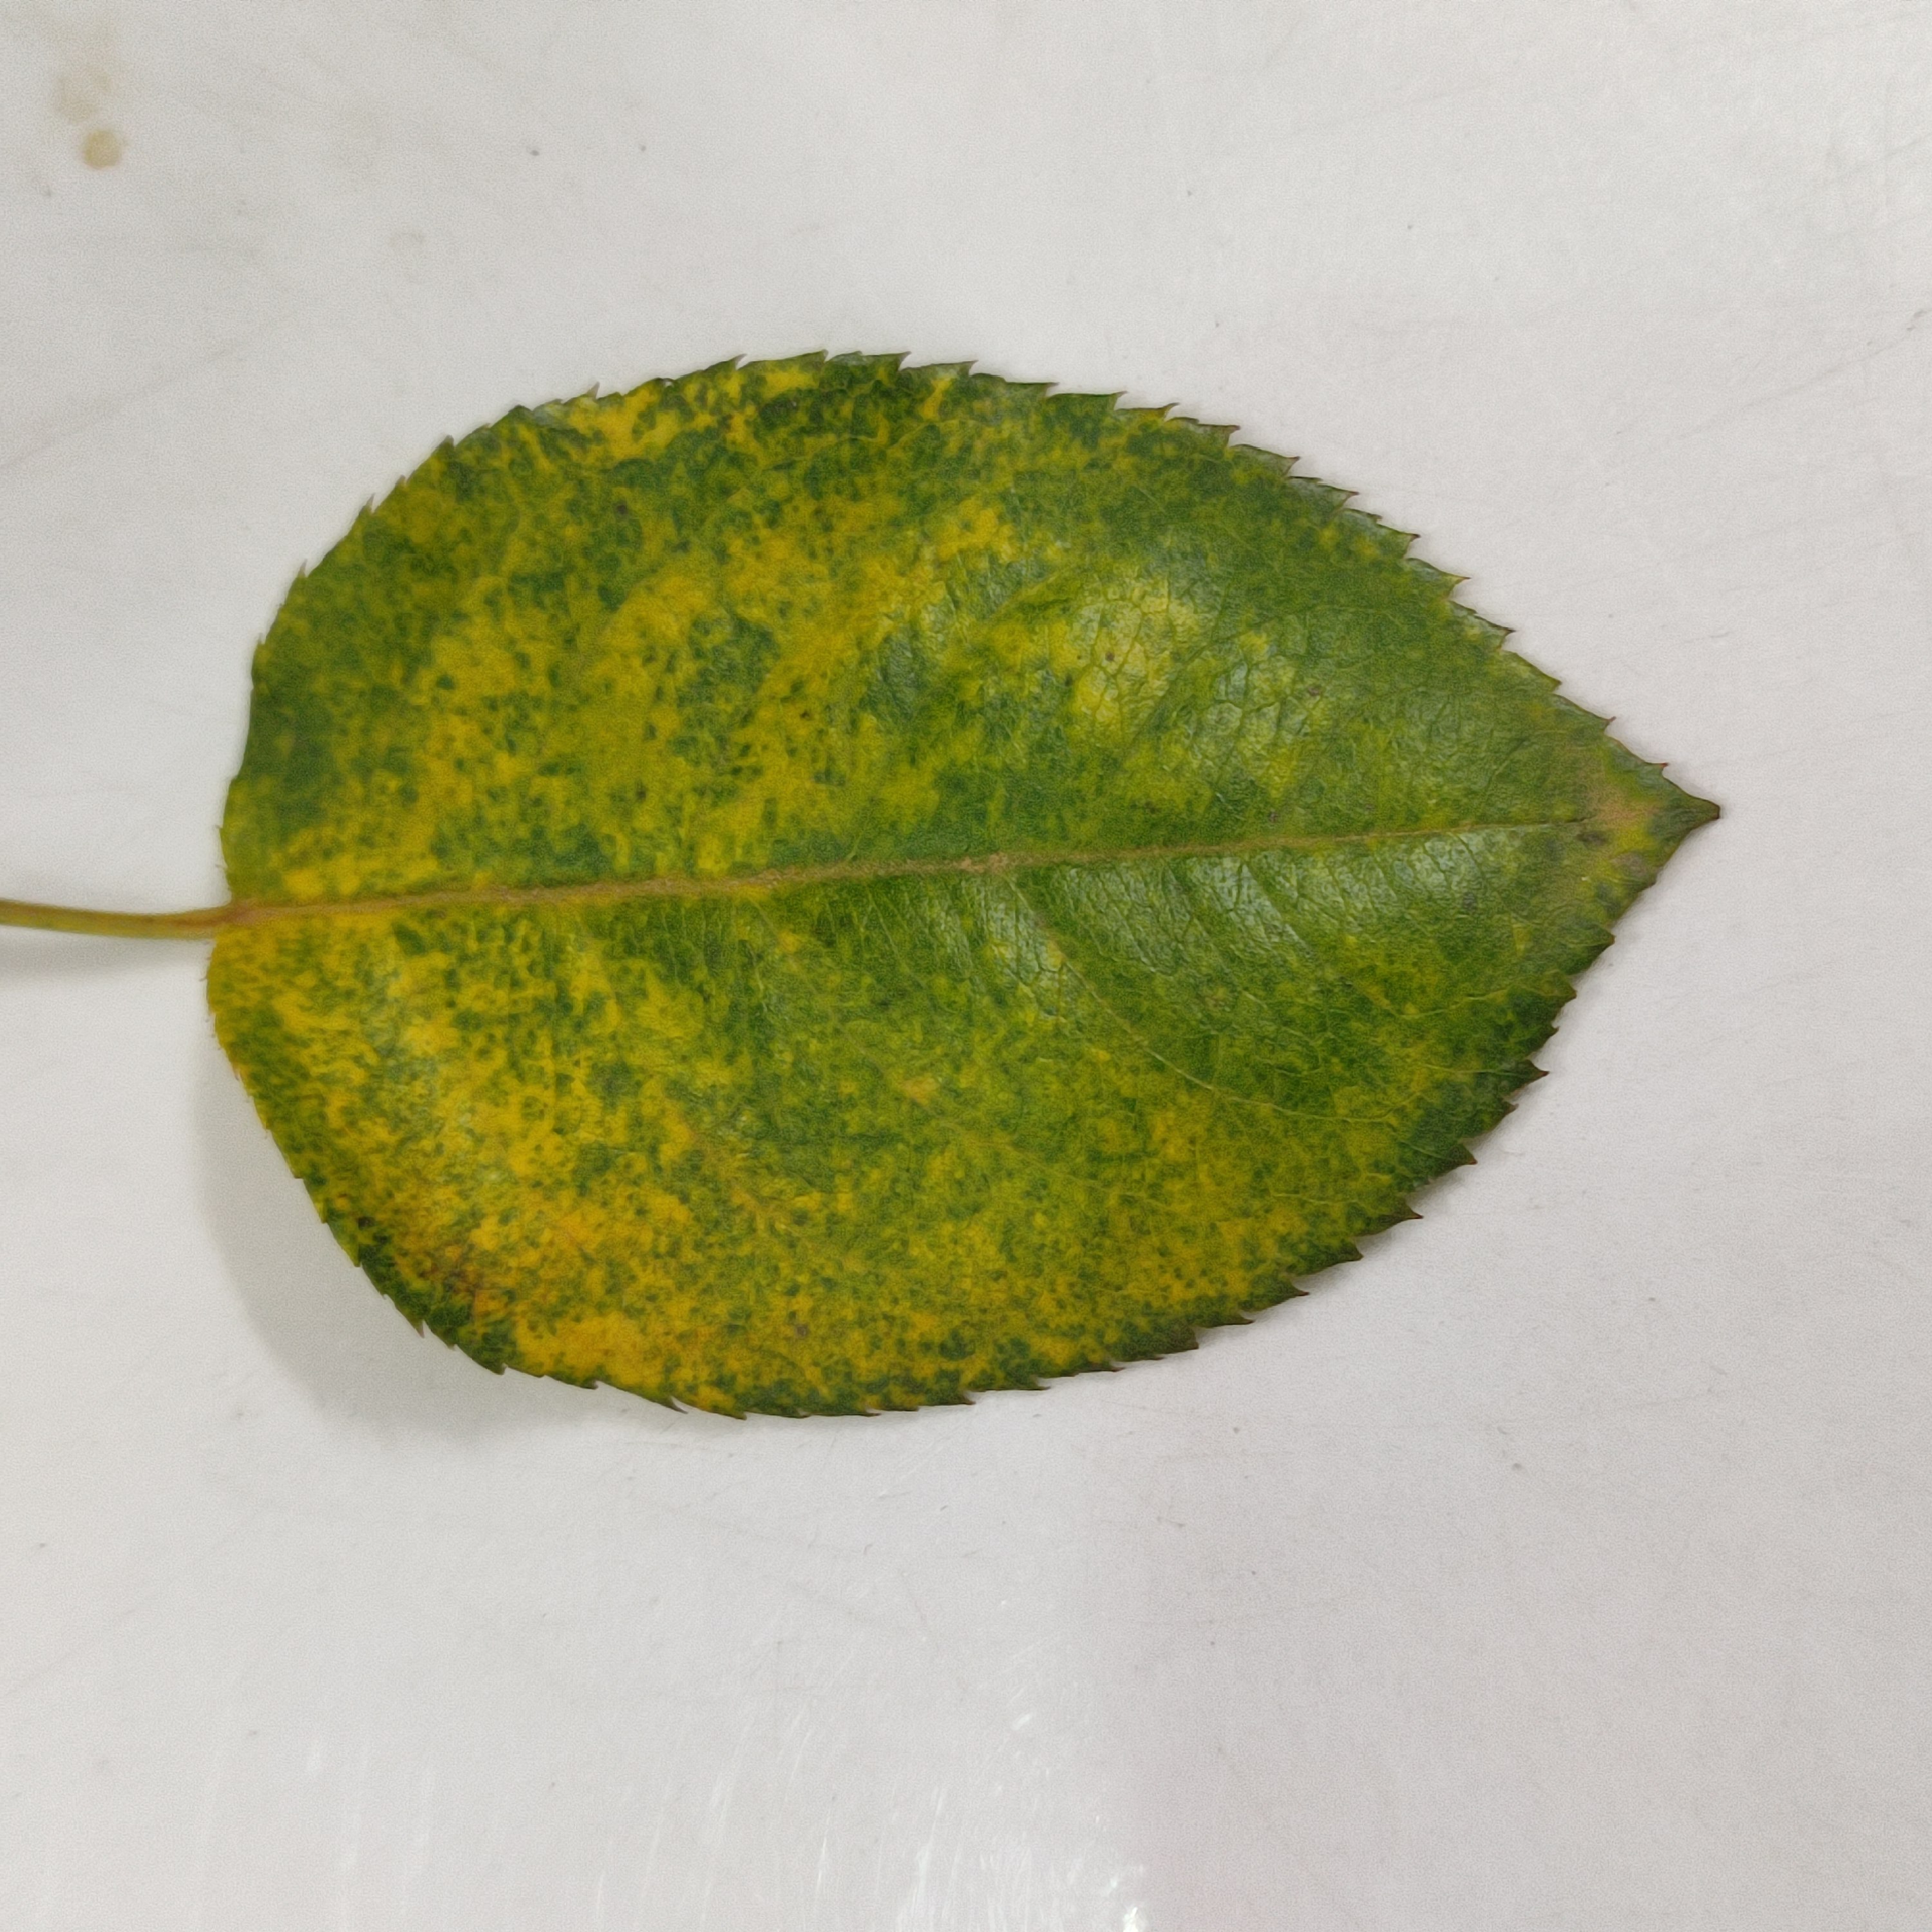
Label: Yellow Mosaic Virus